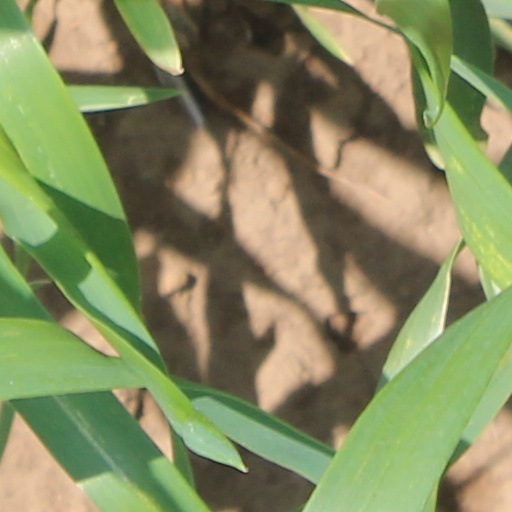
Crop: wheat